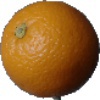
Label: orange